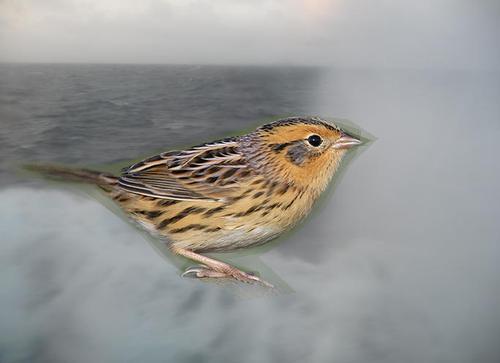
Bird species: Le_Conte_Sparrow
Bird type: landbird
Background: water